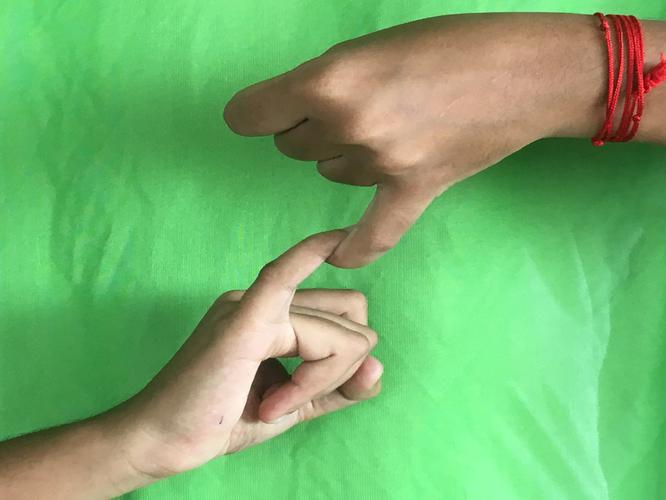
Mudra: Kilaka
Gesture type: double_hand